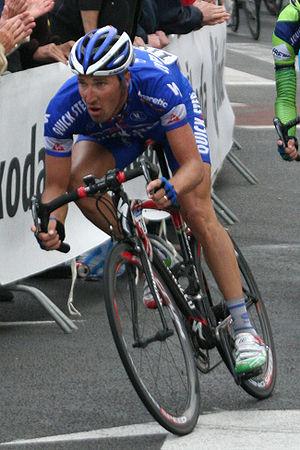
La physiologie sportive est la physiologie de l'activité physique, c'est-à-dire, l'étude des réponses et des adaptations chroniques à un grand nombre de conditions d'exercice physique. De plus, la plupart des physiologistes sportifs étudient l'effet de l'exercice sur des pathologies, et les mécanismes par lesquels ces exercices peuvent réduire ou renverser la progression d'une maladie.
Matteo Tosatto est un coureur cycliste italien. Professionnel de 1997 à 2016, il est actuellement directeur sportif au sein de l'équipe Ineos.